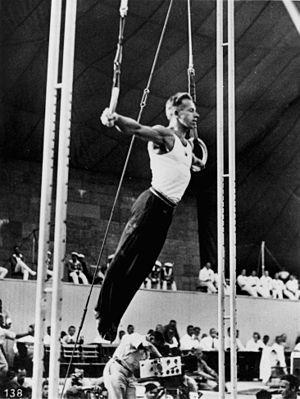
Alois Hudec est un gymnaste tchécoslovaque qui a participé aux Jeux olympiques de 1936 à Berlin où il a été médaillé d'or aux anneaux.